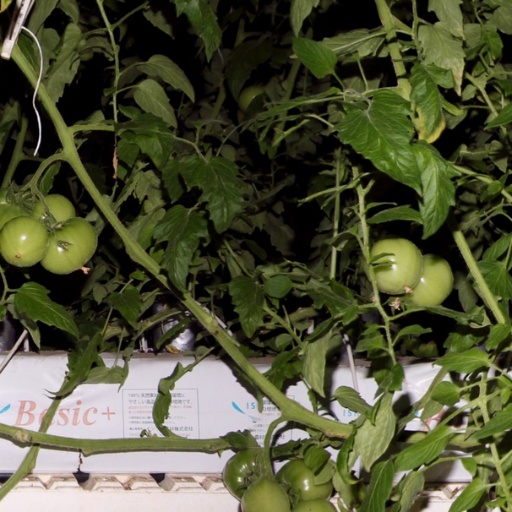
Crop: tomato